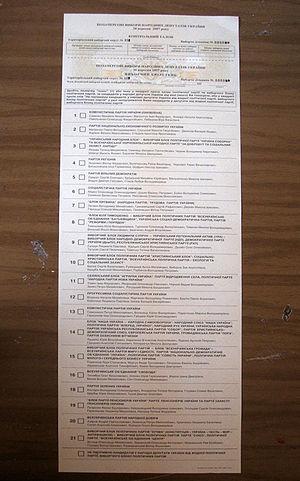
Une procédure électorale décrit les règles, les critères et les modes opératoires à respecter dans le cadre d'une élection.